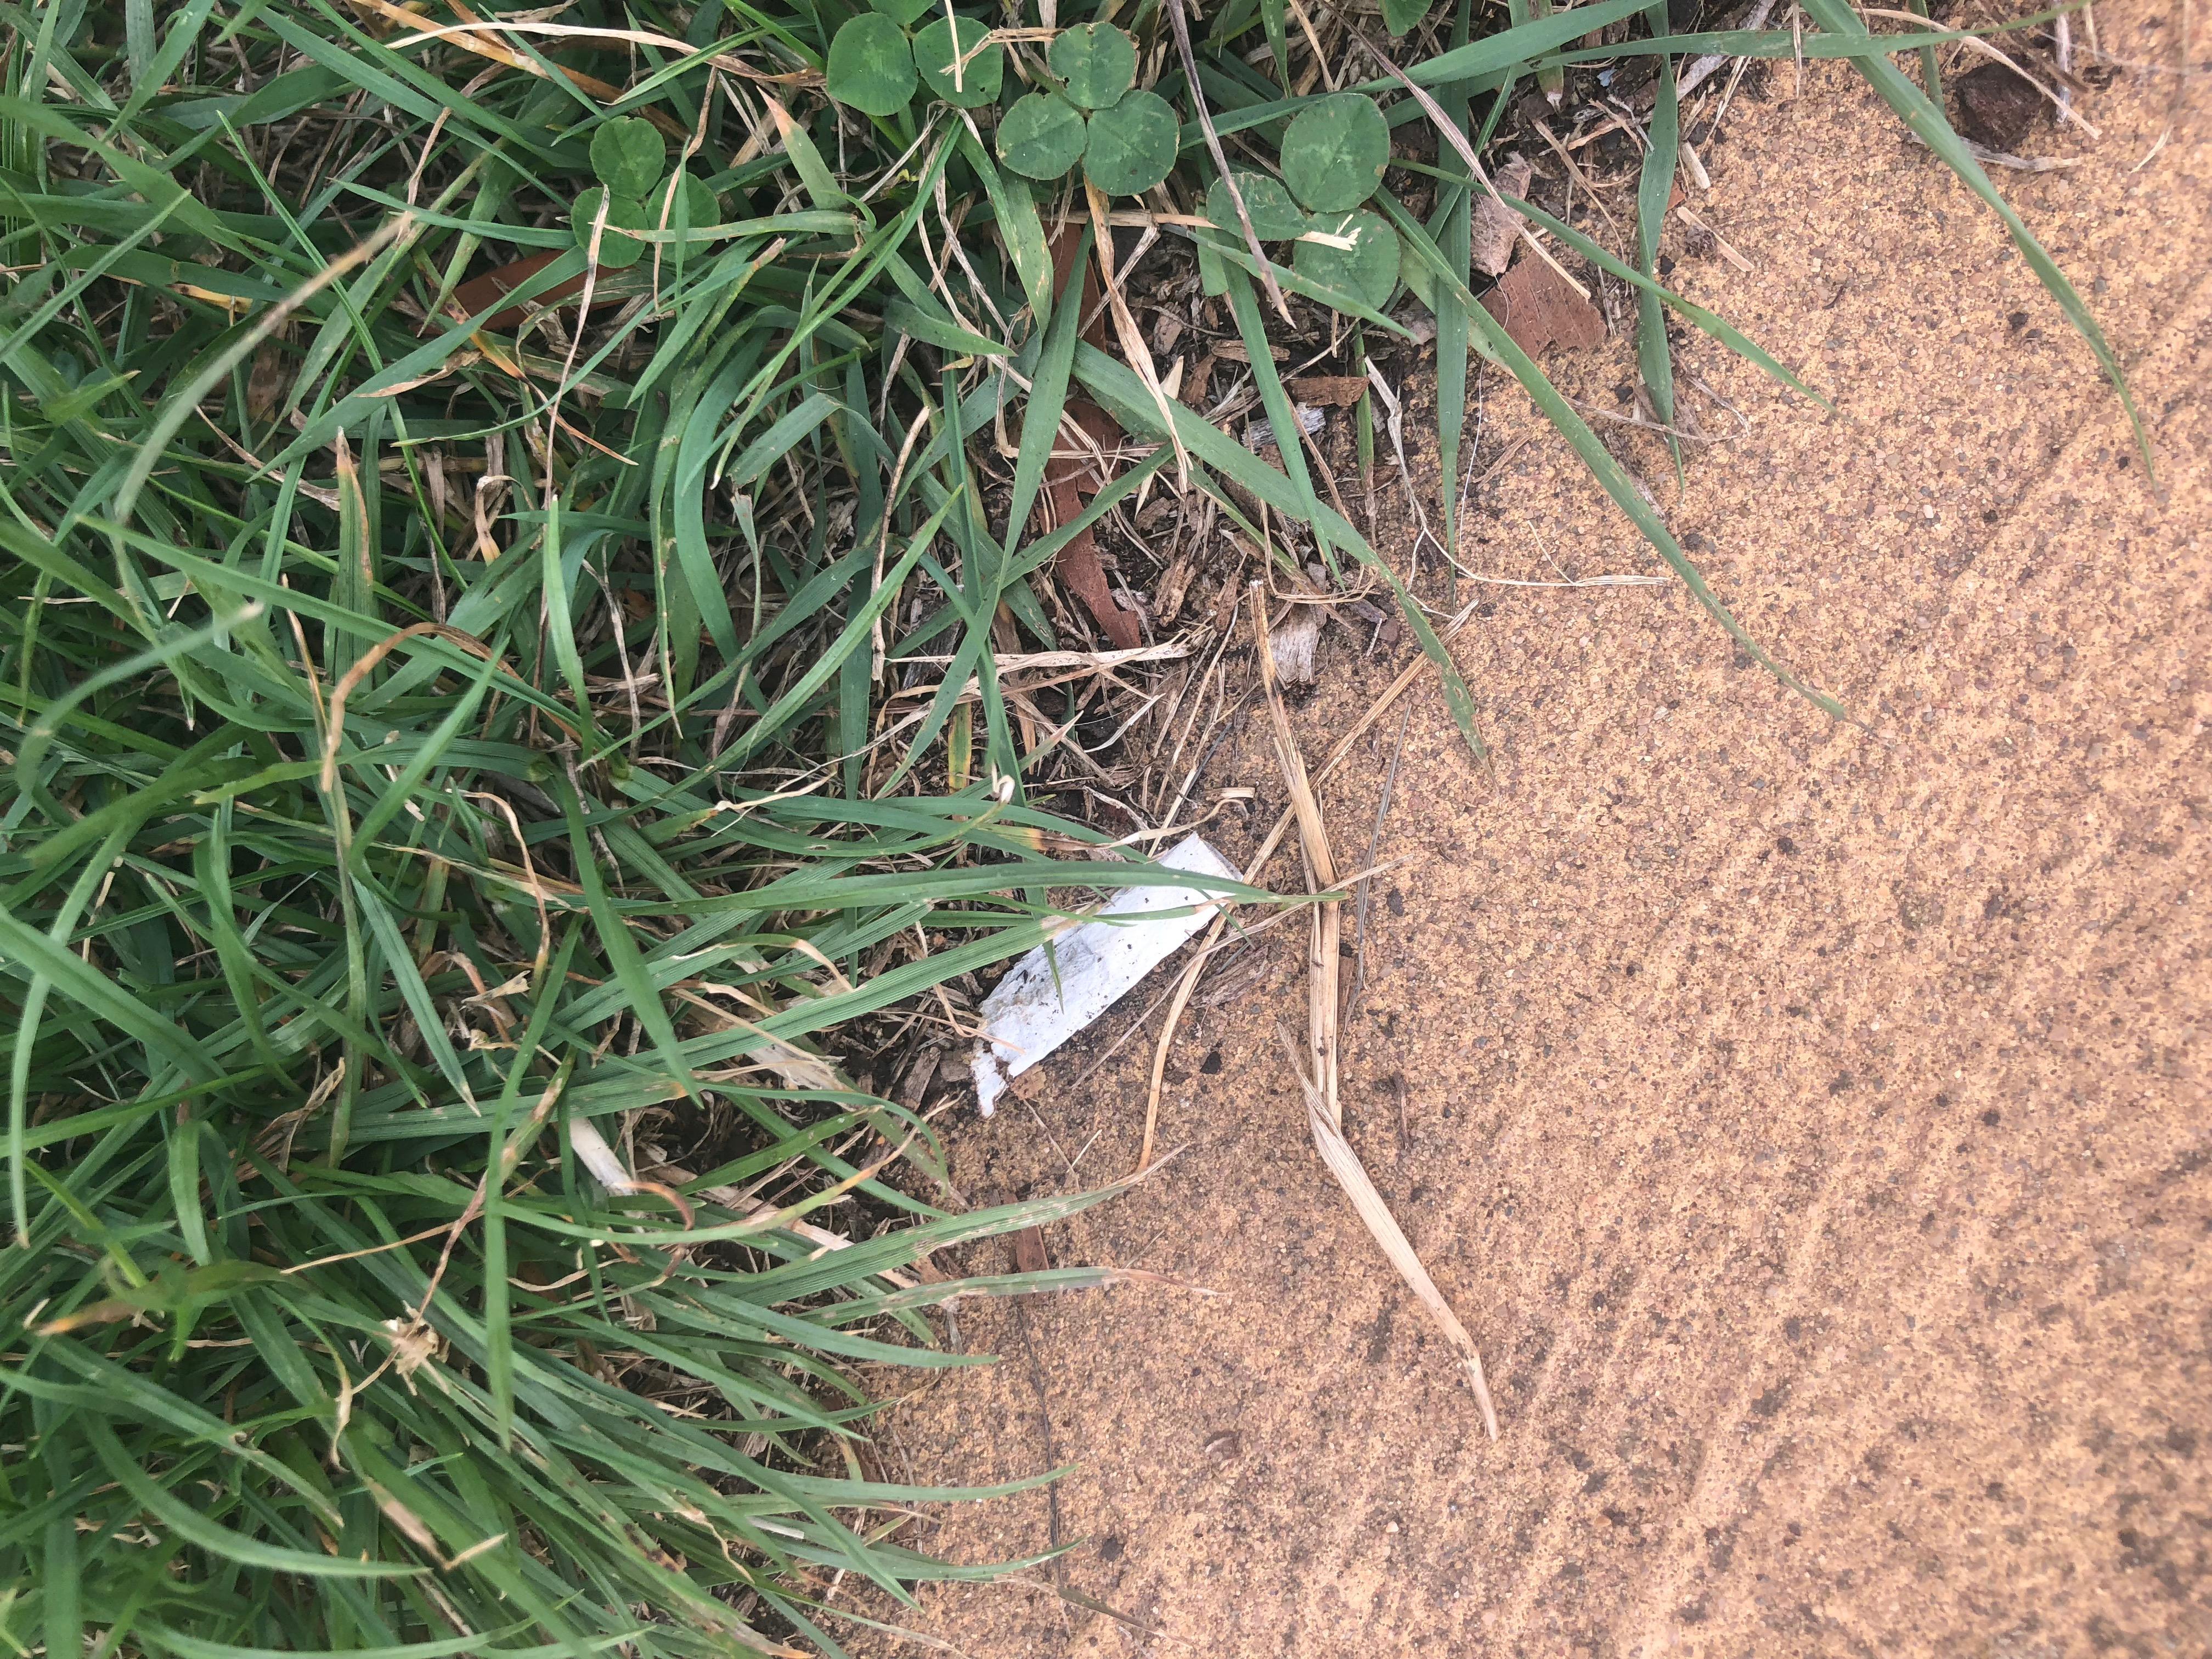
Object: Unlabeled litter (Unlabeled litter)